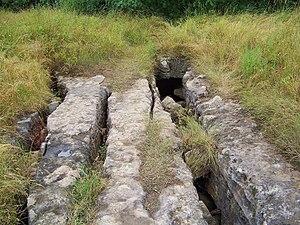
Ceci est une liste de grottes au Canada incomplète. Certaines grottes parmi les plus remarquables se trouvent dans l'Ouest du Canada et dans certaines parties du sud de l'Ontario où le calcaire prédomine.